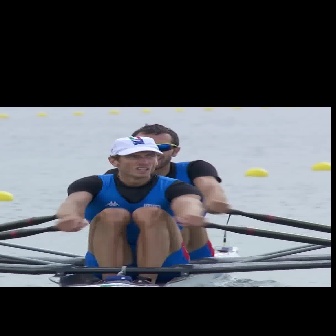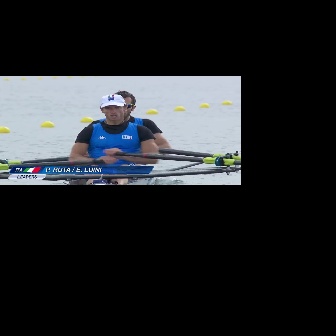
  Please identify the target specified by the bounding box [54,136,205,286] in the first image and locate it in the second image. Return the coordinates in [x_min,y_min,x_max,y_max] format.
Answer: [68,94,159,184]